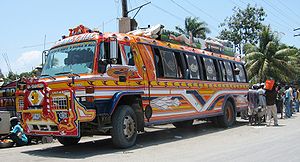
Haiti / Kultur
En såkaldt "Tap tap"-bus i Port-Salut
Haiti [ha'iti] er et land der grænser op til Den Dominikanske Republik og er beliggende på den vestlige tredjedel af øen Hispaniola i det Caribiske Hav, øst for Cuba. Landet er en tidligere fransk koloni og var et af de første amerikanske lande efter USA, som erklærede sin uafhængighed. Hovedstaden er Port-au-Prince. Landet er en af de fattigste nationer på den nordlige halvkugle. Trods indsatser fra f.eks. FN er landet hæmmet af udbredt kriminalitet og politisk vold. Vigtige handelspartnere er USA, Canada og Japan. Vigtige importvarer er madvarer, levende dyr, råvarer og kemikalier. Vigtige eksportvarer er elektrisk udstyr, tekstiler og kaffe.